Technicolor

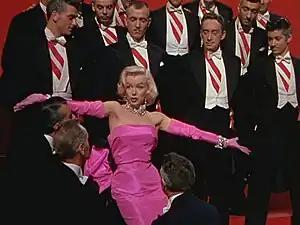
"Gentlemen Prefer Blondes", an example of Technicolor filming in 1950s' Hollywood.

Technicolor envisioned a full-color process as early as 1924, and was actively developing such a process by 1929. Hollywood made so much use of Technicolor in 1929 and 1930 that many believed the feature film industry would soon be turning out color films exclusively. By 1931, however, the Great Depression had taken its toll on the film industry, which began to cut back on expenses. The production of color films had decreased dramatically by 1932, when Burton Wescott and Joseph A. Ball completed work on a new three-color movie camera.